The Girl Most Likely

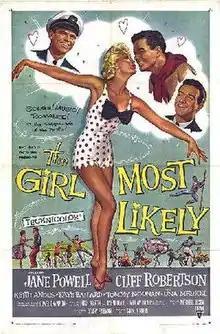
theatrical release poster

The Girl Most Likely is a 1958 American musical comedy film about a young woman who becomes engaged to three men at the same time. The film, a remake of "Tom, Dick and Harry" (1941), was directed by Mitchell Leisen, and stars Jane Powell, Cliff Robertson, and Keith Andes. The choreography is by Gower Champion.